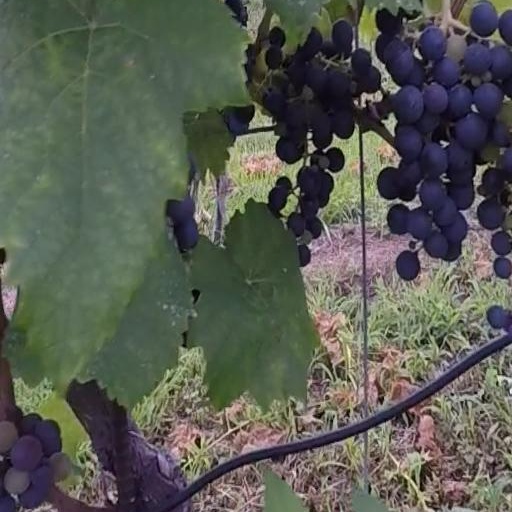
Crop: grape